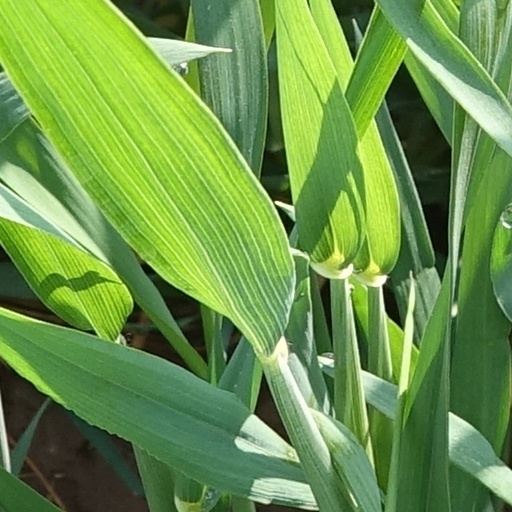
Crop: wheat